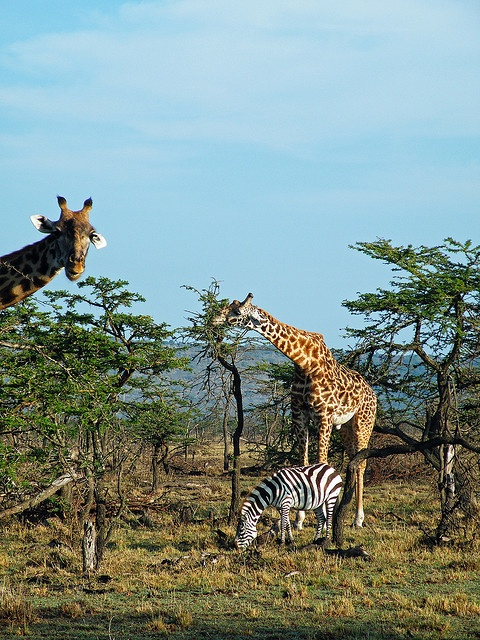
A safari setting at a zoo with two giraffes and a zebra.
TWO GIRAFFES AND A SMALL ZEBRA IN THE WILD.
Two giraffes grazing on the tree tops with a zebra grazing on grasses on the savannah.
Two giraffes and a zebra grazing in the fields.
Two giraffes and a zebra with several trees.